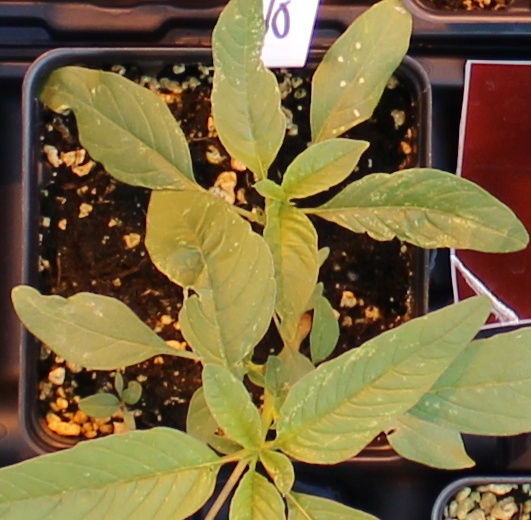
Label: Waterhemp